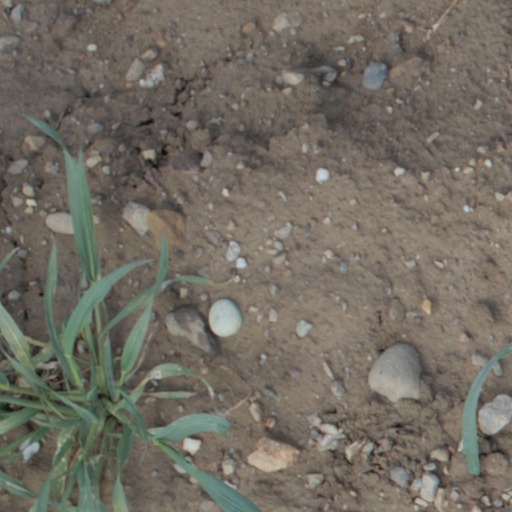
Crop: wheat